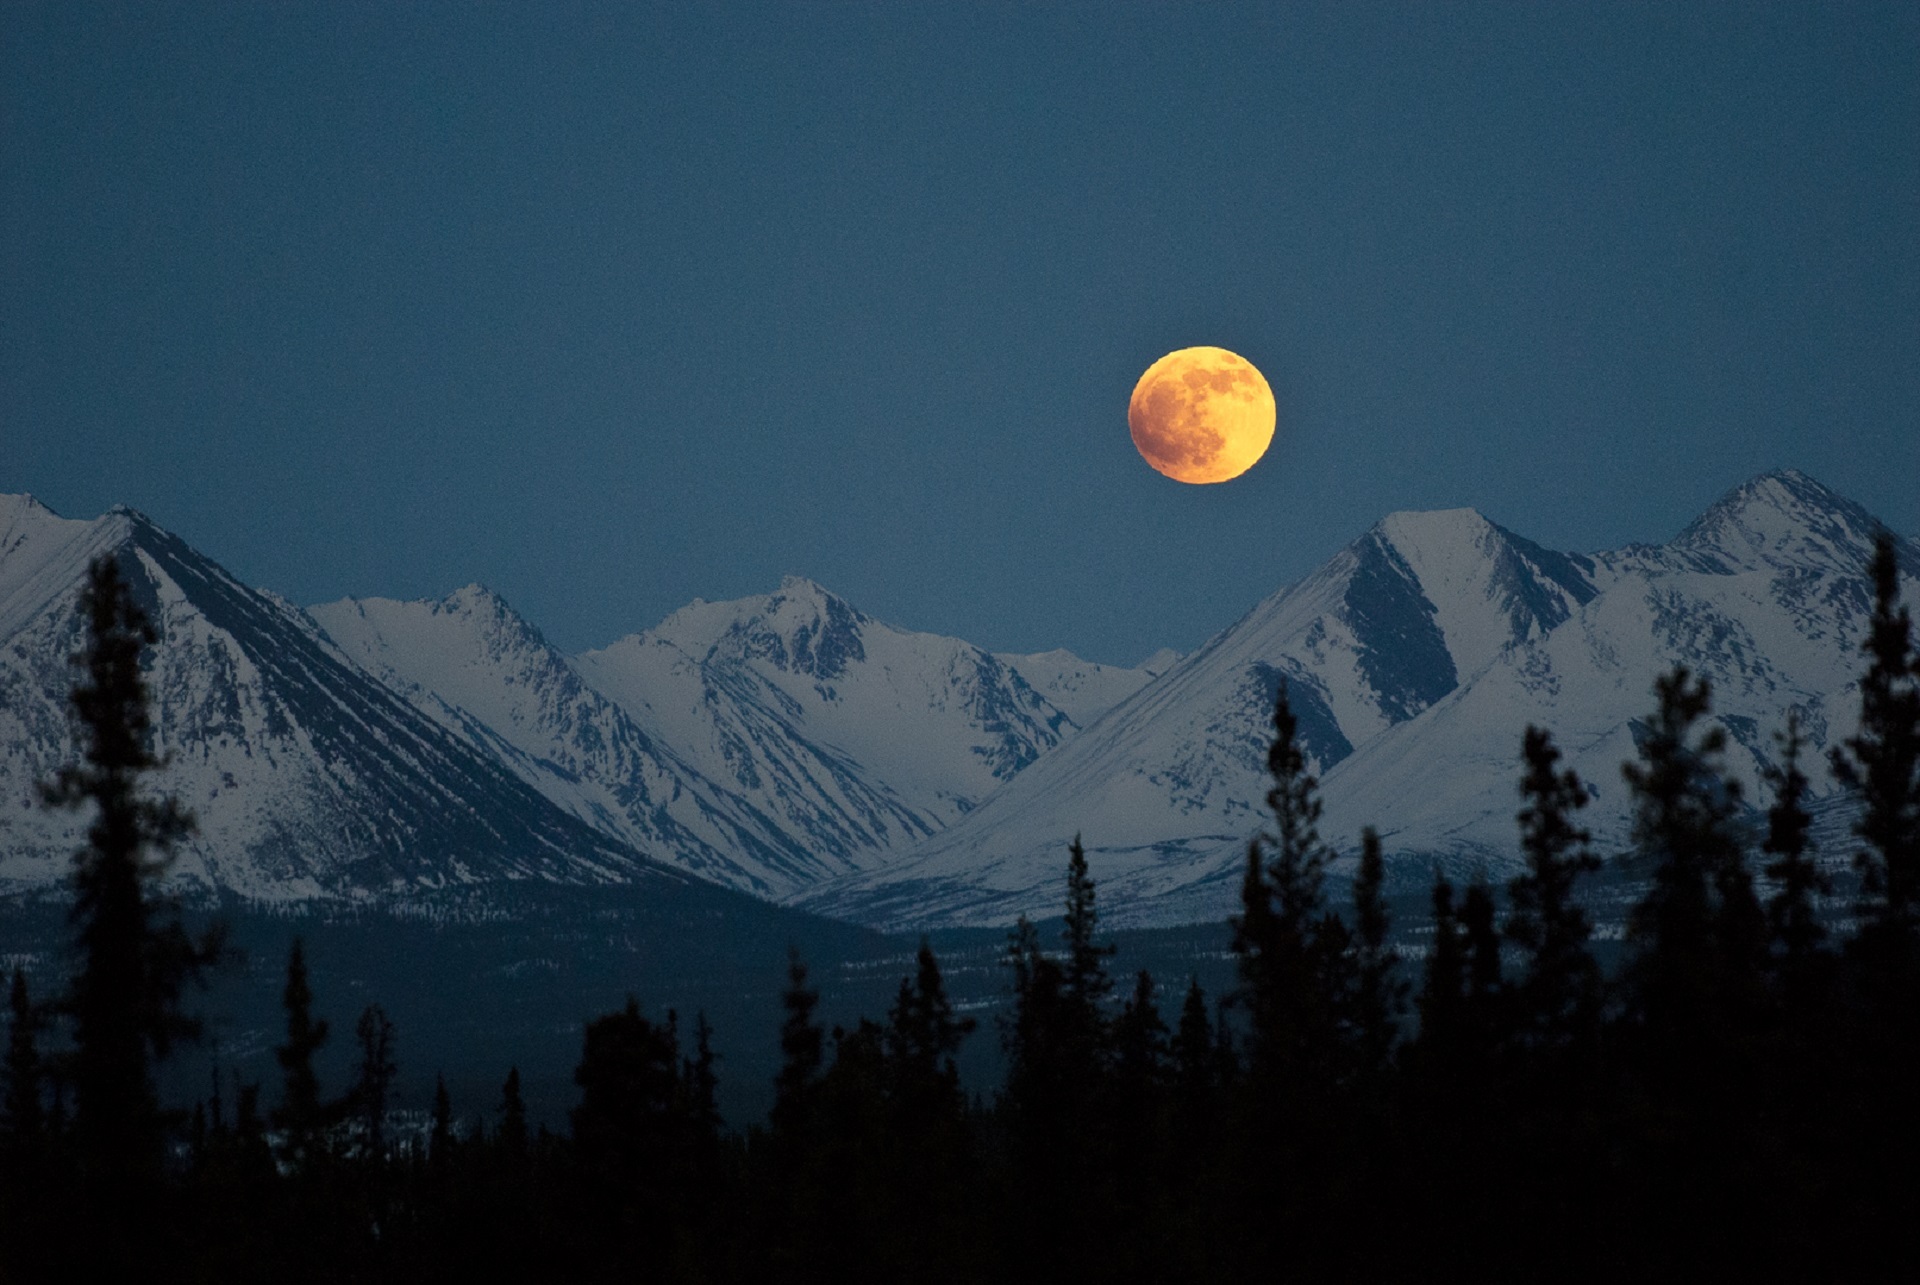
landscape, wilderness, mountain, snow, light, sky, sunrise, night, sunlight, morning, dawn, atmosphere, mountain range, usa, moon, full moon, moonlight, trees, outdoors, mountains, lunar, peaks, alaska, denali, astronomical object, atmospheric phenomenon, mountainous landforms